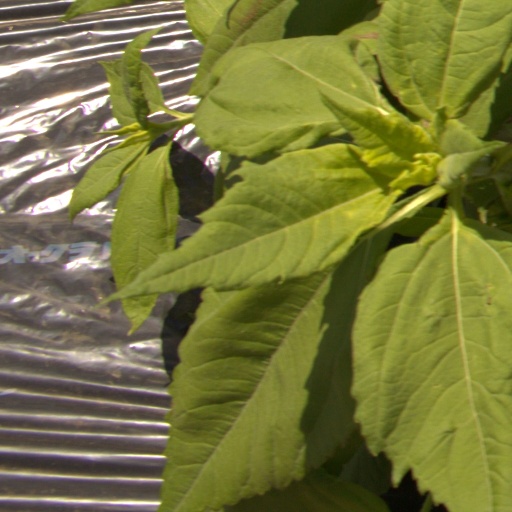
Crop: Jerusalem artichoke